Infrastructure policy of Donald Trump

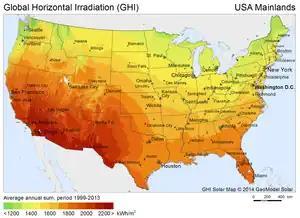
Solar irradiation map of the U.S. mainland in kWh/m in 2014.

Even though President Trump holds critical views of renewable energy in general and solar in particular, his appointees in the Department of the Interior have been facilitating the development of multiple renewable energy projects in public lands. In May 2020, the Trump administration gave final approval to the Gemini Solar Farm project in Nevada. Worth a billion dollars, it includes 690 MW of power-generating capacity and 380 MW of four-hour lithium-ion batteries. It is enough to power 260,000 households and offset the greenhouse-gas emissions of 86,000 cars. Secretary of the Interior David Bernhardt said it would also create 2,000 jobs, directly and indirectly, and pump $712.5 million into the economy. Gemini, scheduled to enter service by the end of 2023, is the largest solar farm project ever approved in the United States and one of the largest in the world. Opponents argued that the project puts a number of endangered species, such as the Mojave desert tortoise, at risk. Previously, two solar farms on public lands were approved: the Sweetwater Project (80 MW) in Wyoming and the Palen Project (500 MW) in California.